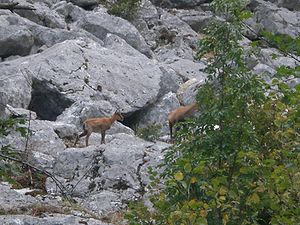
Nationalpark Gran Sasso og Monti della Laga / Geografi
Abruzzo gemse på Gran Sasso.
Nationalpark Gran Sasso og Monti della Laga eller på italiensk Gran Sasso and Monti della Laga National Park er en nationalpark beliggende med hovedparten i regionen Abruzzo i Italien. Den blev etableret i 1991, og har et areal på 2.014 km², og ligger spredt ud over provinserne Teramo, L'Aquila, Pescara og små områder i Rieti og Ascoli Piceno. Terrænet er overvejende bjerge i Abruzzerne, og omfatter alpine områder.